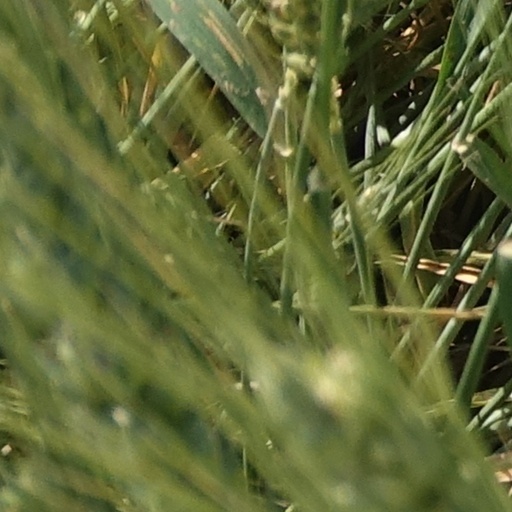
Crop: wheat